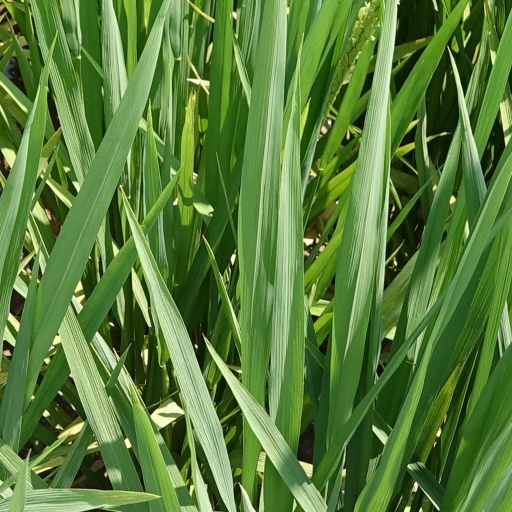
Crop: rice